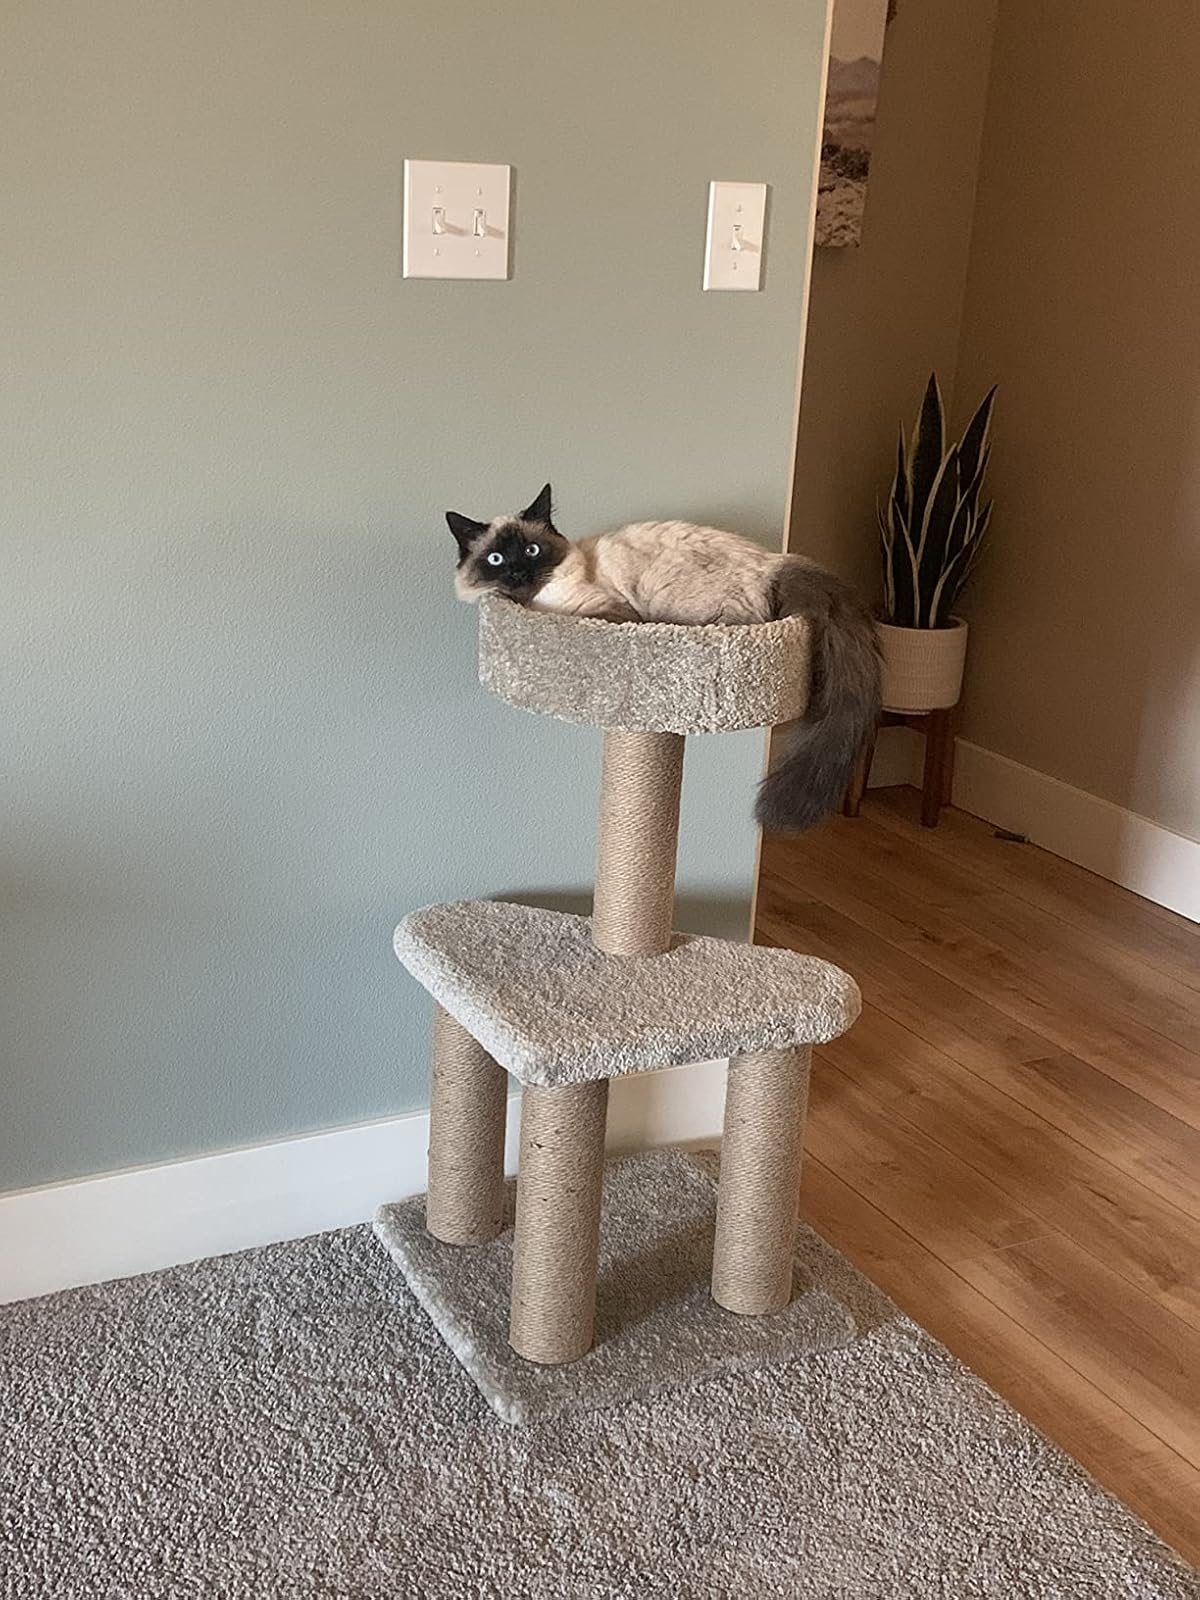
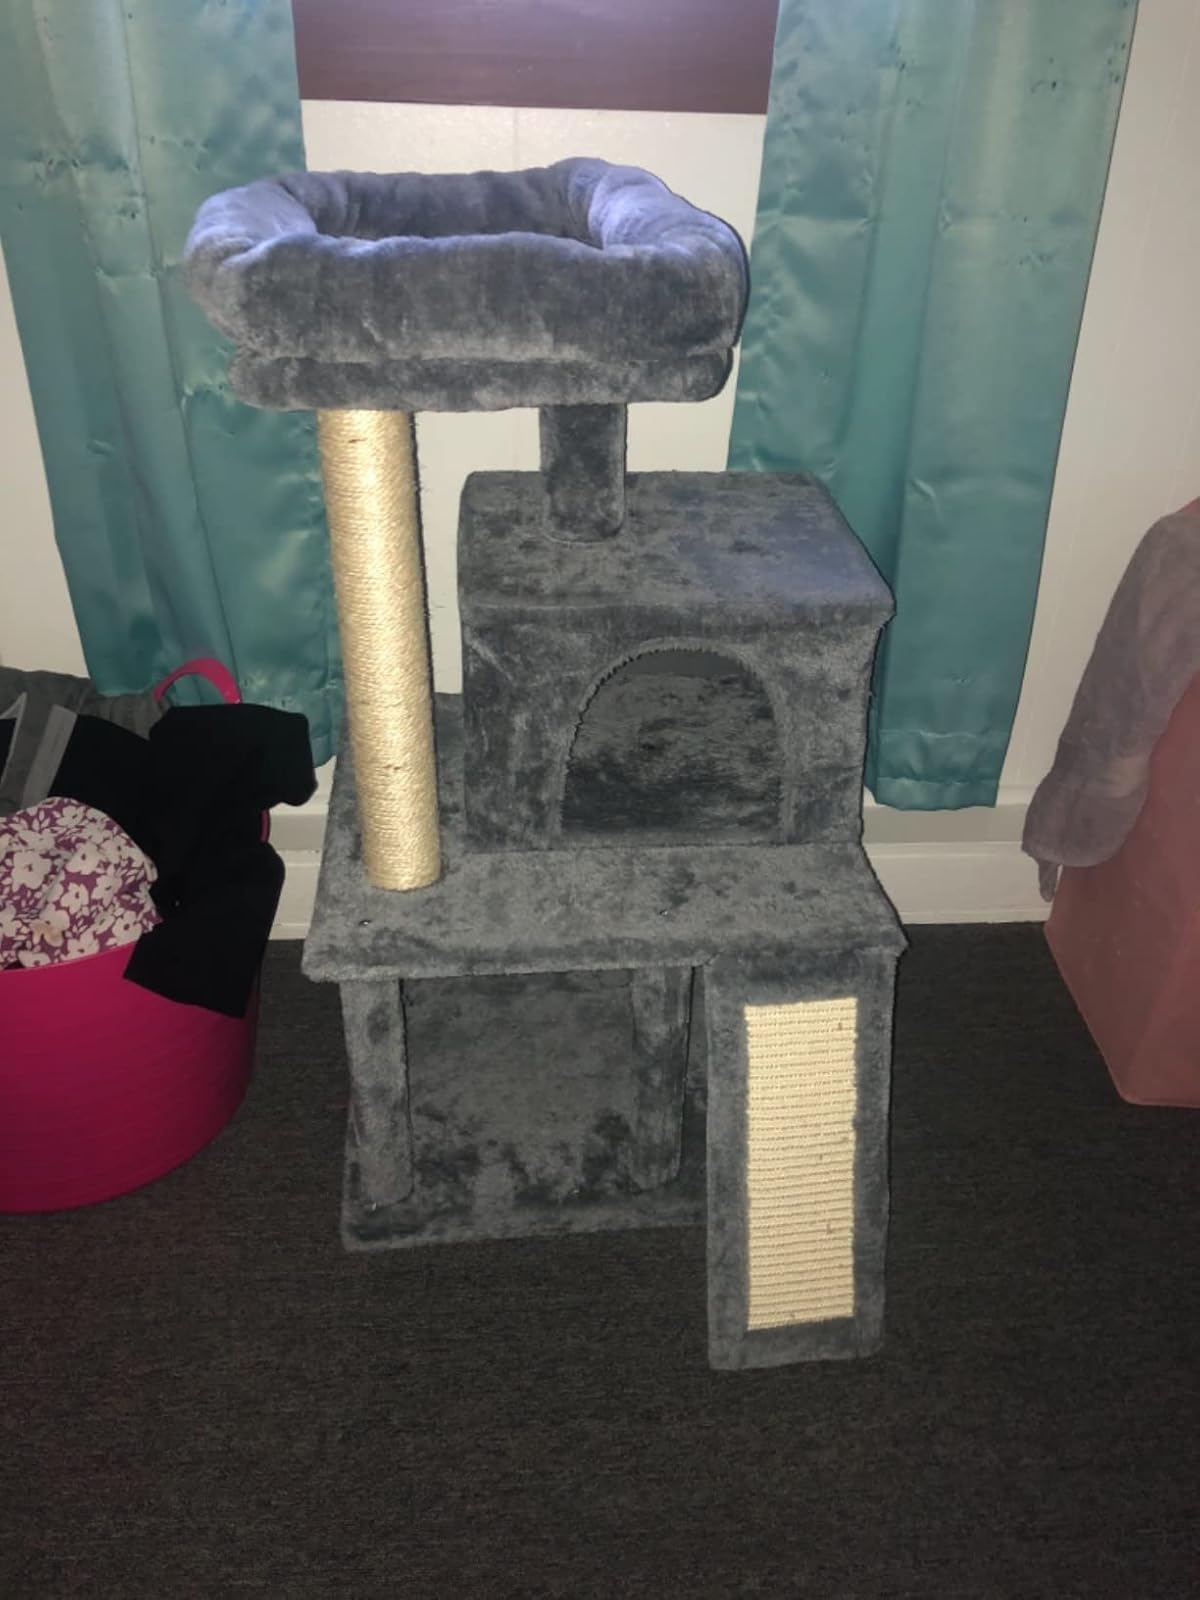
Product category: items_cat tree
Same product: no